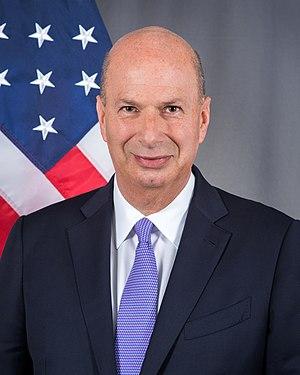
Gordon Sondland est un homme d'affaires et diplomate américain né en 1957 à Seattle. Fondateur et dirigeant du groupe hôtelier Provenance Hotels, il est l'un des donateurs de Donald Trump, qui le nomme ambassadeur des États-Unis auprès de l'Union européenne en 2018. Désigné par un lanceur d'alerte comme un relais du président en Ukraine, il se retrouve pris dans la controverse concernant Donald Trump et l'Ukraine en 2019. En novembre 2019, Sondland a témoigné lors de l'enquête de destitution contre Donald Trump. Il a été licencié par Trump le 7 février 2020, deux jours après la conclusion du procès de destitution.